Listed buildings in Widnes

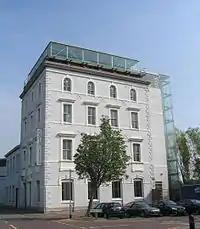
A four-storey building with four bays painted pale grey, with an extra glass storey on the roof and a glass lift on the right side; in front is a small tree and a row of parked cars

Widnes is an industrial town in the Borough of Halton, Cheshire, England, on the north bank of the River Mersey where it narrows at Runcorn Gap. The town contains 24 buildings that are recorded in the National Heritage List for England as designated listed buildings. Of these, 5 are classified at Grade II*, and the rest are at Grade II; Widnes has no Grade I listed buildings. In the United Kingdom, the term "listed building" refers to a building or other structure officially designated as being of special architectural, historical, or cultural significance. Listed buildings are categorised in three grades: Grade I consists of buildings of outstanding architectural or historical interest; Grade II* includes particularly significant buildings of more than local interest; Grade II consists of buildings of special architectural or historical interest. Buildings in England are listed by the Secretary of State for Culture, Media and Sport on recommendations provided by English Heritage, which also determines the grading.